Lord Byron

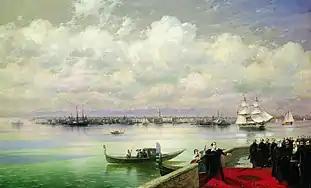
Byron's visit to San Lazzaro degli Armeni as depicted in Ivan Aivazovsky's 1899 portrait

Kept indoors at the Villa Diodati by the "incessant rain" of "that wet, ungenial summer" over three days in June, the five turned to reading fantastical stories, including "Fantasmagoriana", and then devising their own tales. Mary Shelley produced what would become "Frankenstein, or The Modern Prometheus", and Polidori produced "The Vampyre", the progenitor of the Romantic vampire genre. The Vampyre was inspired by a fragmentary story of Byron, "A Fragment".